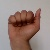
The image shows a hand gesture representing the letter 'A' in Indian Sign Language.